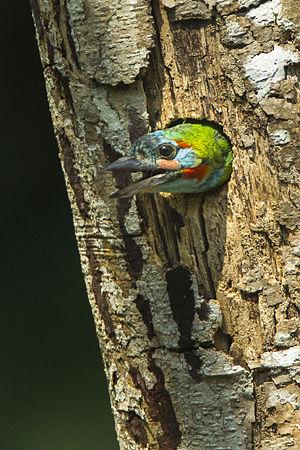
Le Barbu à oreillons noirs est une espèce d'oiseaux de la famille des Megalaimidae.